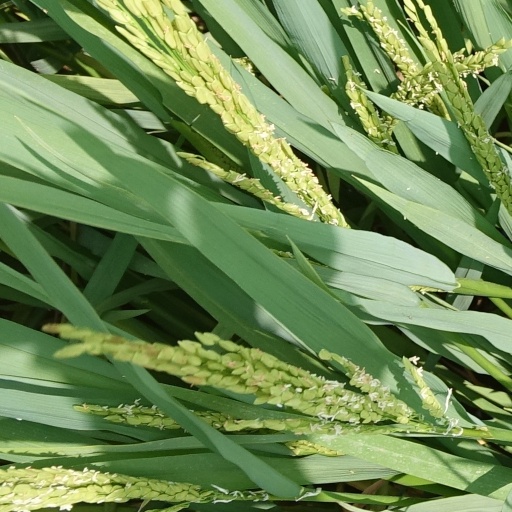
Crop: rice